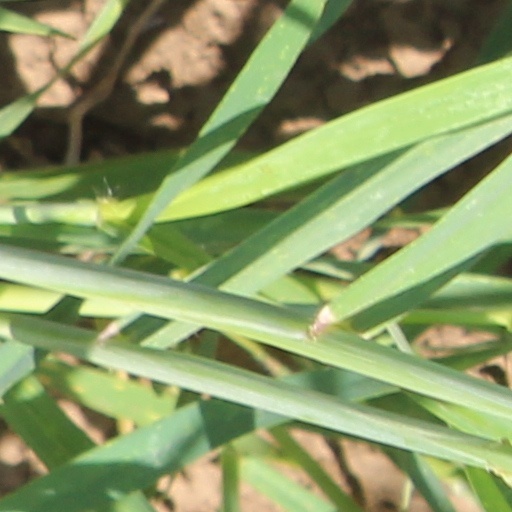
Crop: wheat